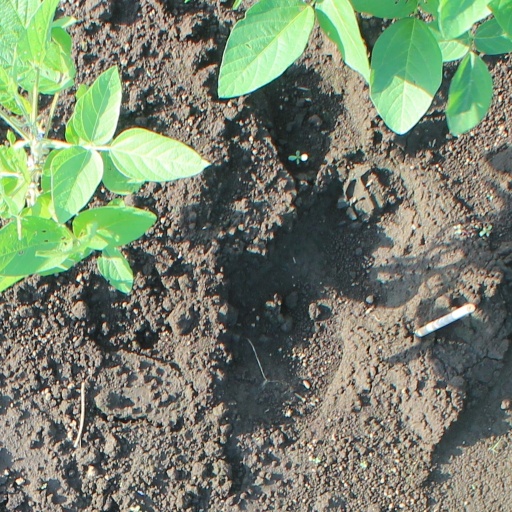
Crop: soybean